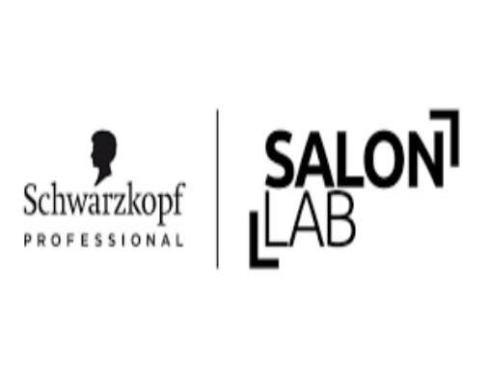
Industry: Necessities